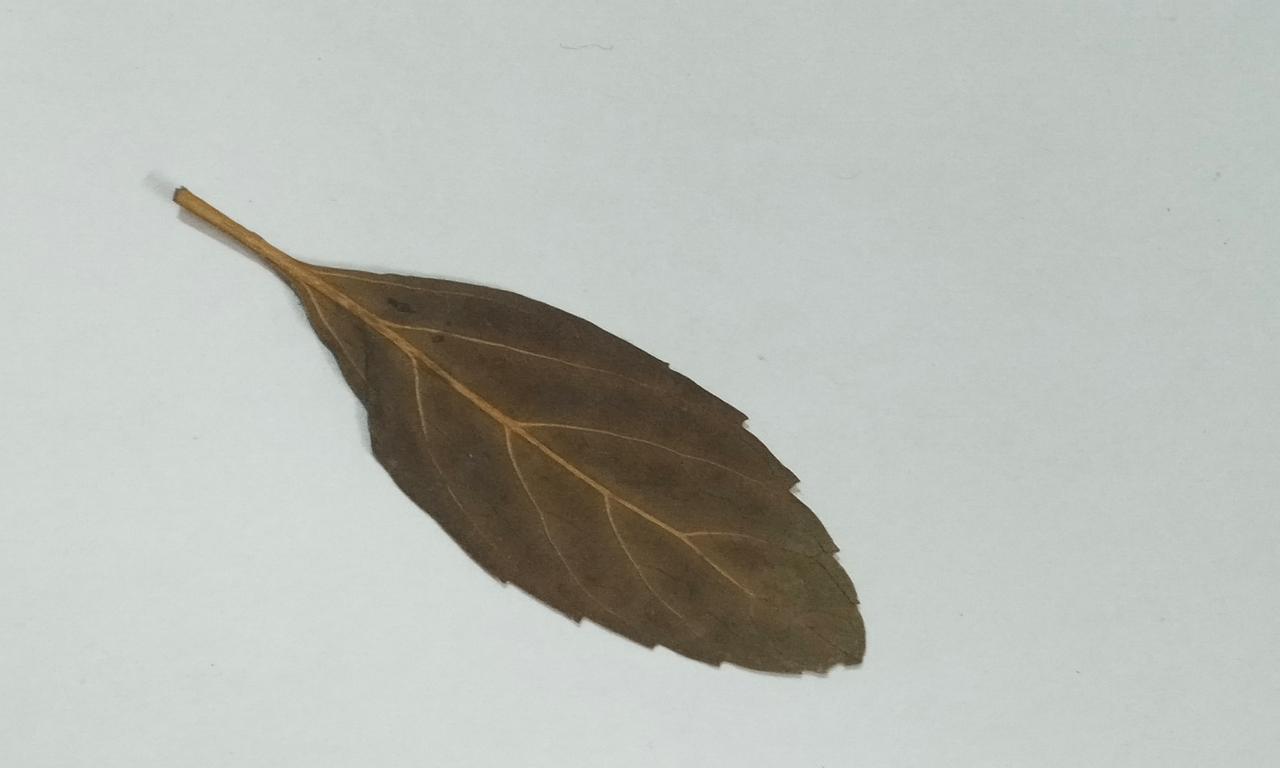
Label: Dried